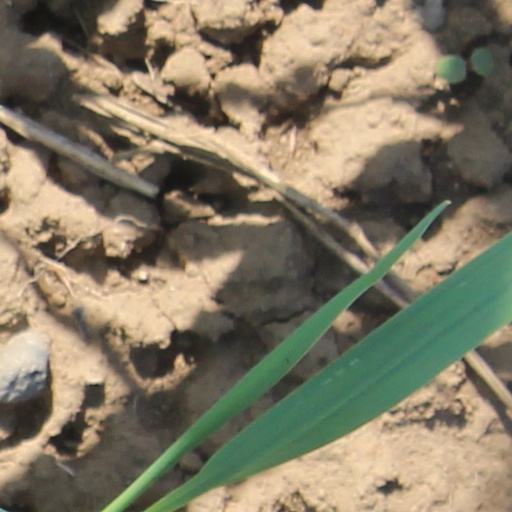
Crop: wheat